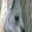
Label: kangaroo